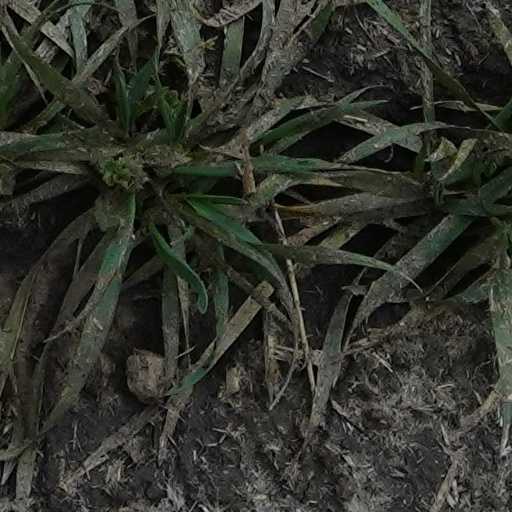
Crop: wheat